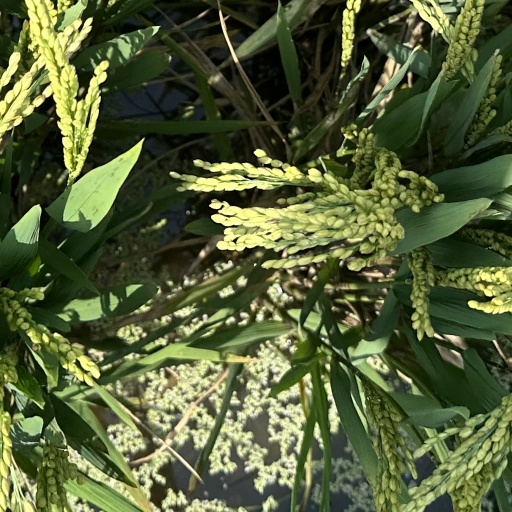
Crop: rice